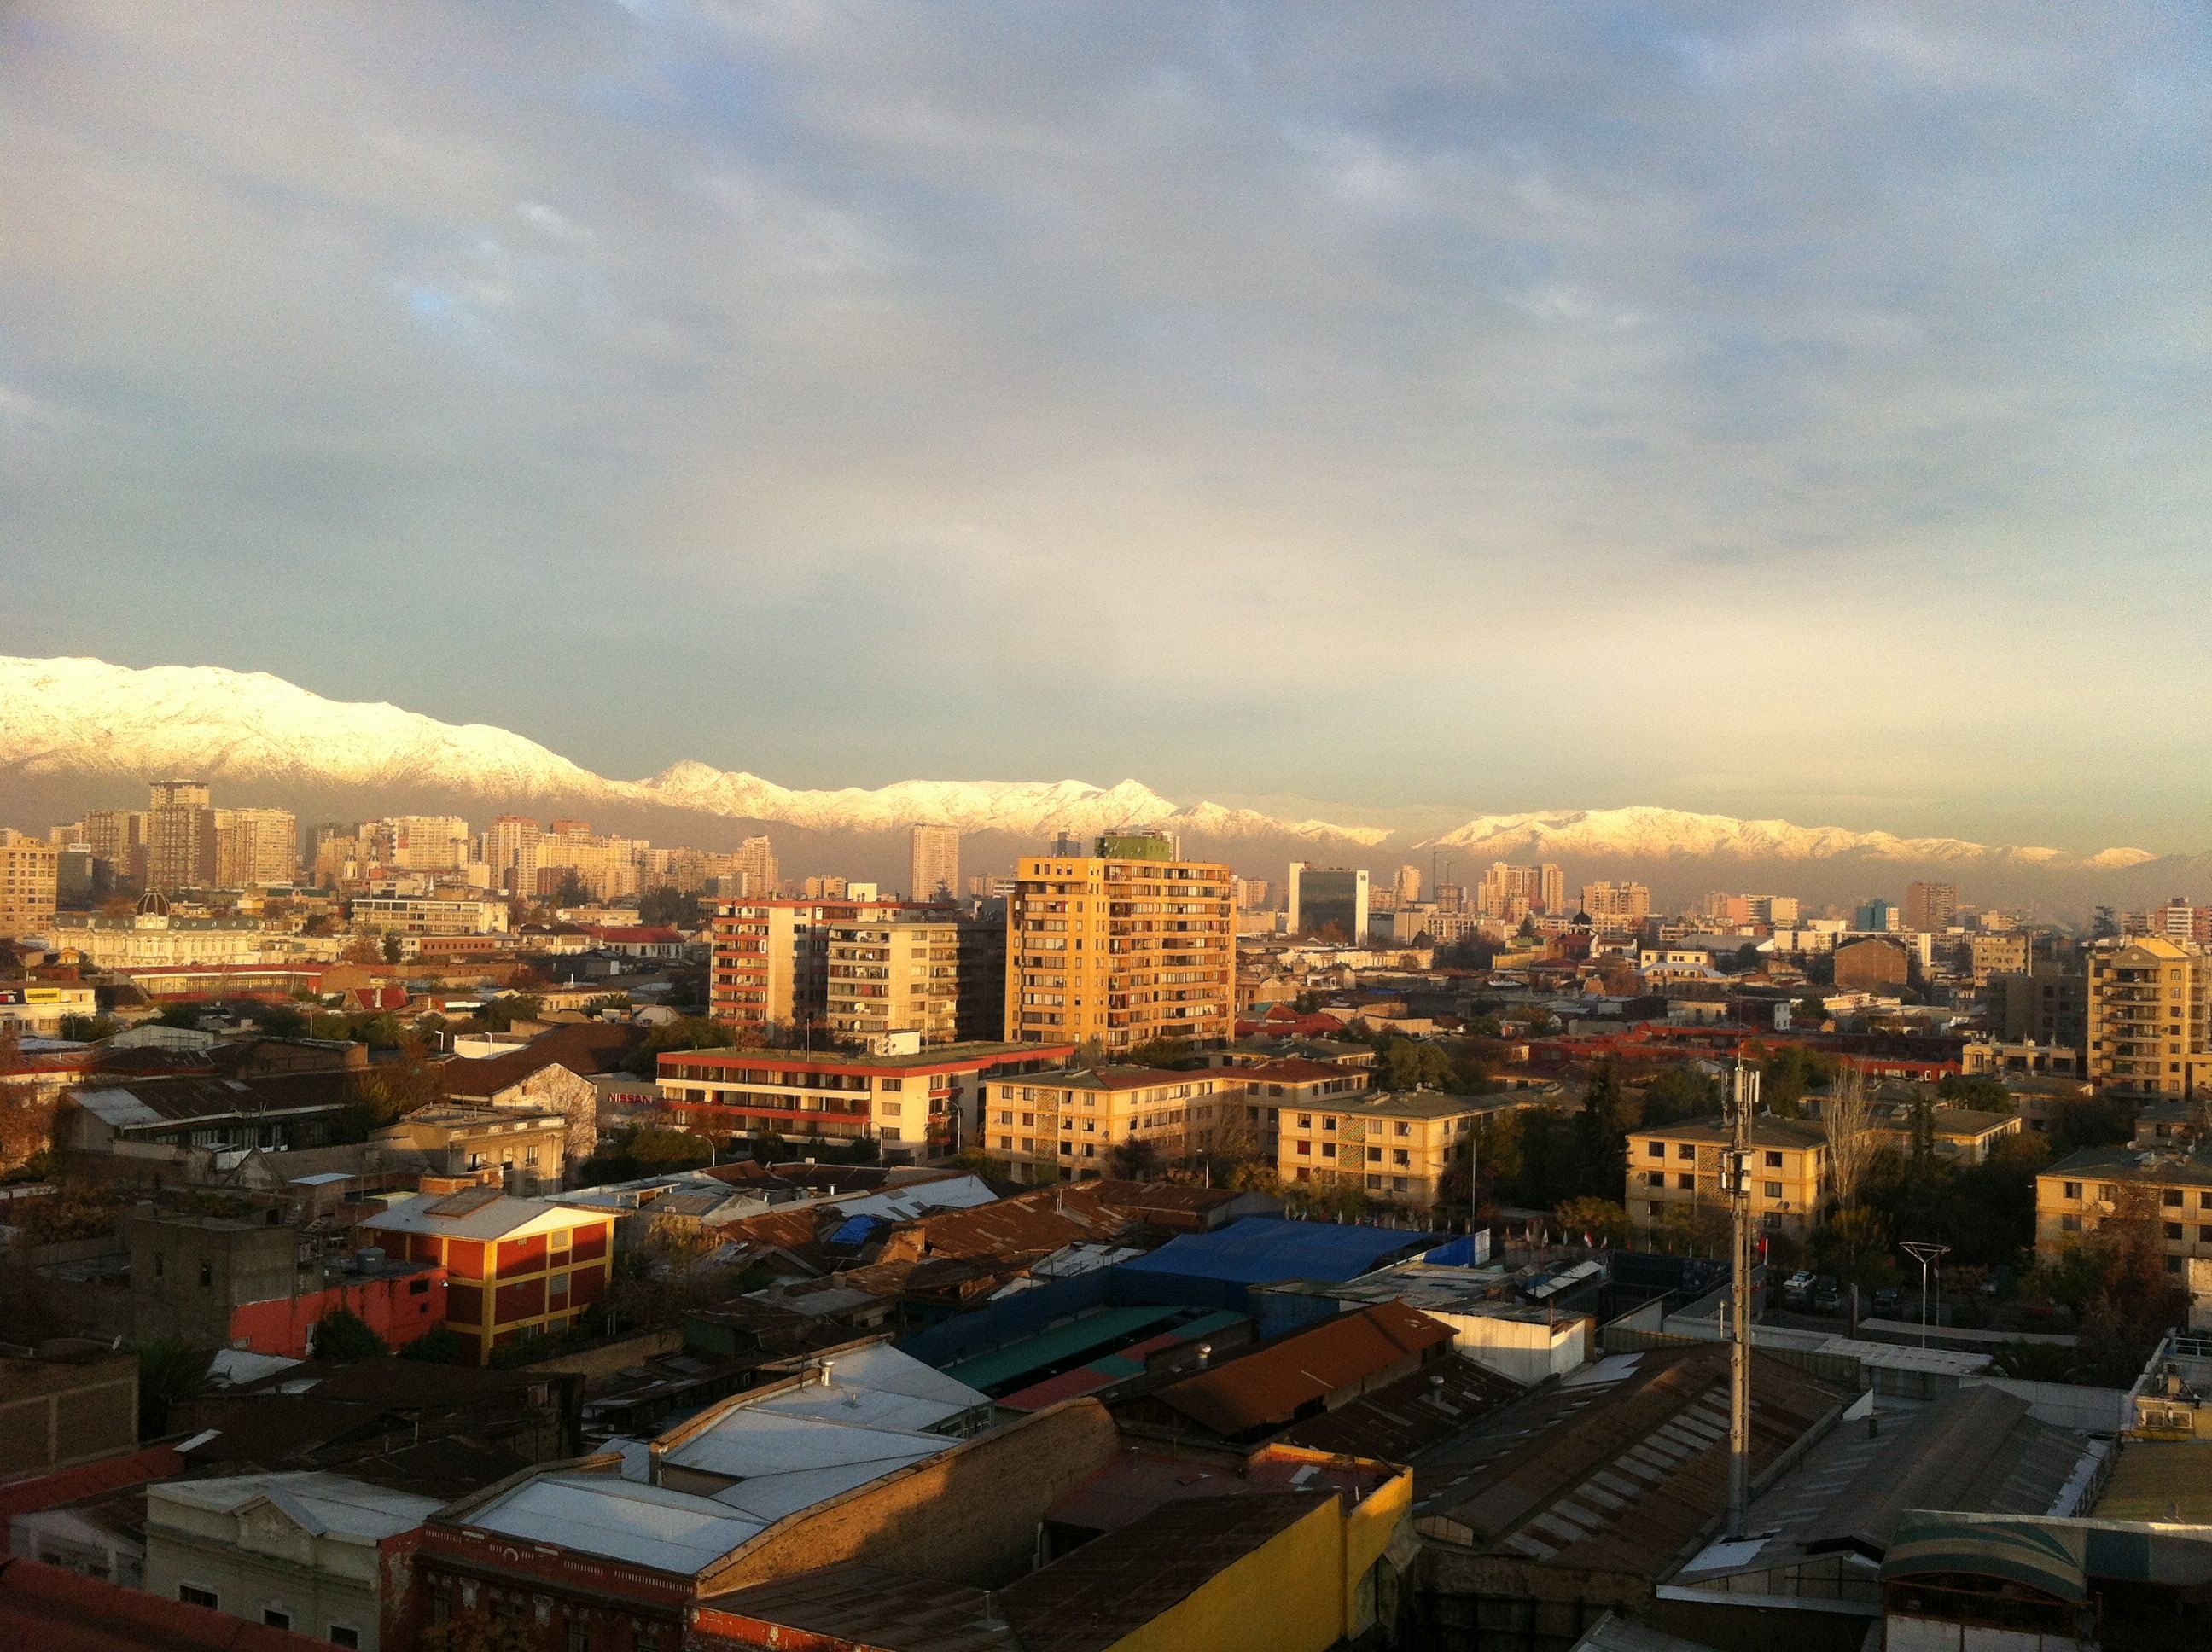
horizon, sky, sunset, skyline, morning, town, dawn, city, skyscraper, cityscape, panorama, downtown, dusk, evening, santiago, metropolis, aerial photography, santiago de chile, urban area, residential area, human settlement, metropolitan area